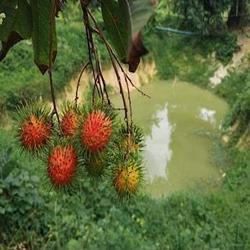
Label: Rambutan